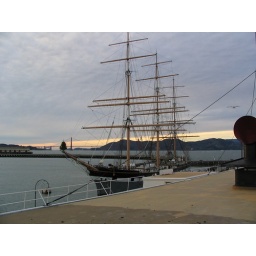
Baclutha , sail boat built in England